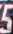
Number: 5